Kayamkulam Kayal

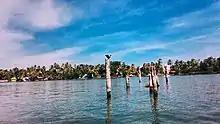
At "Clappana

Kayamkulam Kayal area is one of the benefactors of Alappuzha Mega Tourism Project announced by the President of India, when he was visiting Alappuzha to witness the Nehru Trophy Boat Race. Tourism project that aims to exploit the tourism potential of Kayamkulam and nearby area aims build waterway connecting Kayamkulam Lake and National Waterway, Water sports complex, Seasting Gallery, Tsunami Memorial, Museum, Cycling Track, floating restaurant, Recreation Zone, Adventure zone and House boat terminal with Amenities like Tourist arrival centre, Tourist inter protection centre, Boardwalk and view point, Landscaping, Yard lighting, Houseboat Jetty and waterway for boats. There are also allegations of misuse of the money.